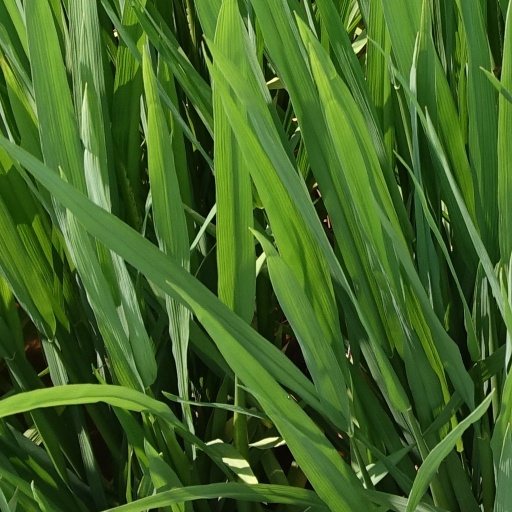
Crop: rice